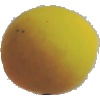
Label: Peach 2